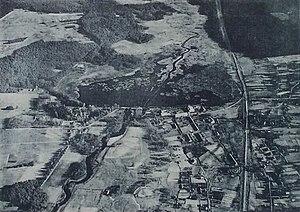
Le 38ᵉ corps de réserve est une grande unité de l'armée impériale allemande qui a combattu pendant la Première Guerre mondiale. Créé en décembre 1914, il est connu à partir d'avril 1915 sous le nom de Beskidenkorps. Il fait la plus grande partie de la guerre sur le front de l'Est avant d'être transféré en octobre 1917 sur le front de l'Ouest où il reprend sa première appellation.